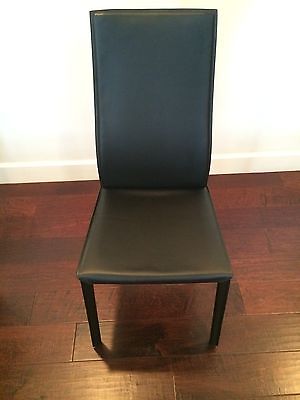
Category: chair